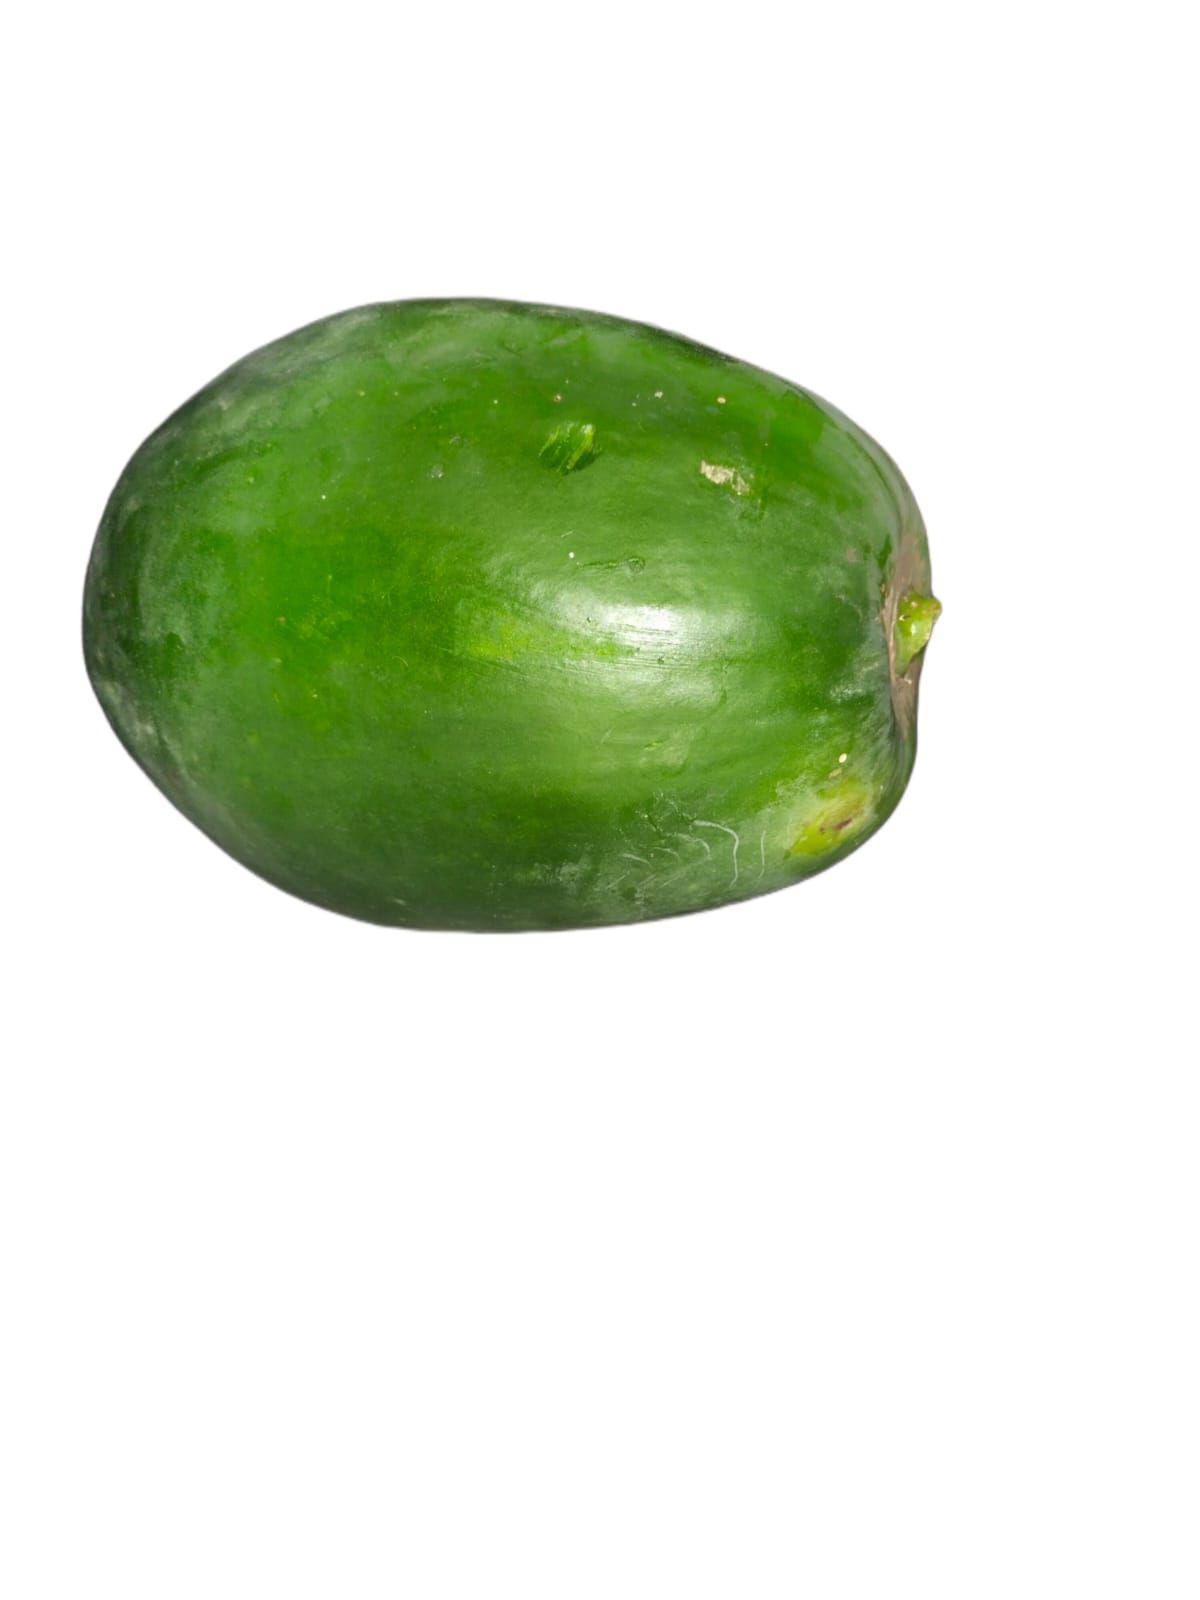
Label: Carica Papaya